House of Orehovečki

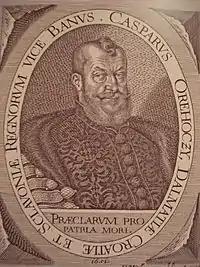
Gašpar Orehovečki (c. 1600 – 1672), Vice-Ban of Croatia (1647–1670)

The House of Orehovečki was a Croatian noble family, descending from Sveti Petar Orehovec in the former Bjelovar-Križevci County, where it had its largest estates, and reached its peak in the 17th century. Thanks to the marriage connections, it was connected to many influential noble families like Keglević, Patačić, Ratkaj, Alapić etc. Notable members of the family were important state officials (like Vice-Ban of Croatia, and župan - head of the county), military officers, Catholic Church prelates and so on.